Invasion of the Cape Colony

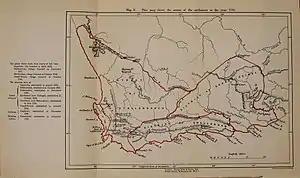
The extent of the Dutch Cape Colony in 1795

The French Revolutionary Wars, which began in 1792, following the French Revolution, expanded in January 1793, when the French Republic declared war on the Dutch Republic and the Kingdom of Great Britain. This brought the war to the Indian Ocean, where both Britain and the Netherlands maintained lucrative empires. Trade from these empires was menaced by French privateers and warships operating from Île de France, (now Mauritius) but it was protected in the waters off Southern Africa by the presence of the Dutch Cape Colony. Situated at the Cape of Good Hope, the Cape Colony had been established in the seventeenth century to offer a harbour for shipping traveling between Europe and the East Indies, and in the 1790s it remained the only such station between Rio de Janeiro and British India.